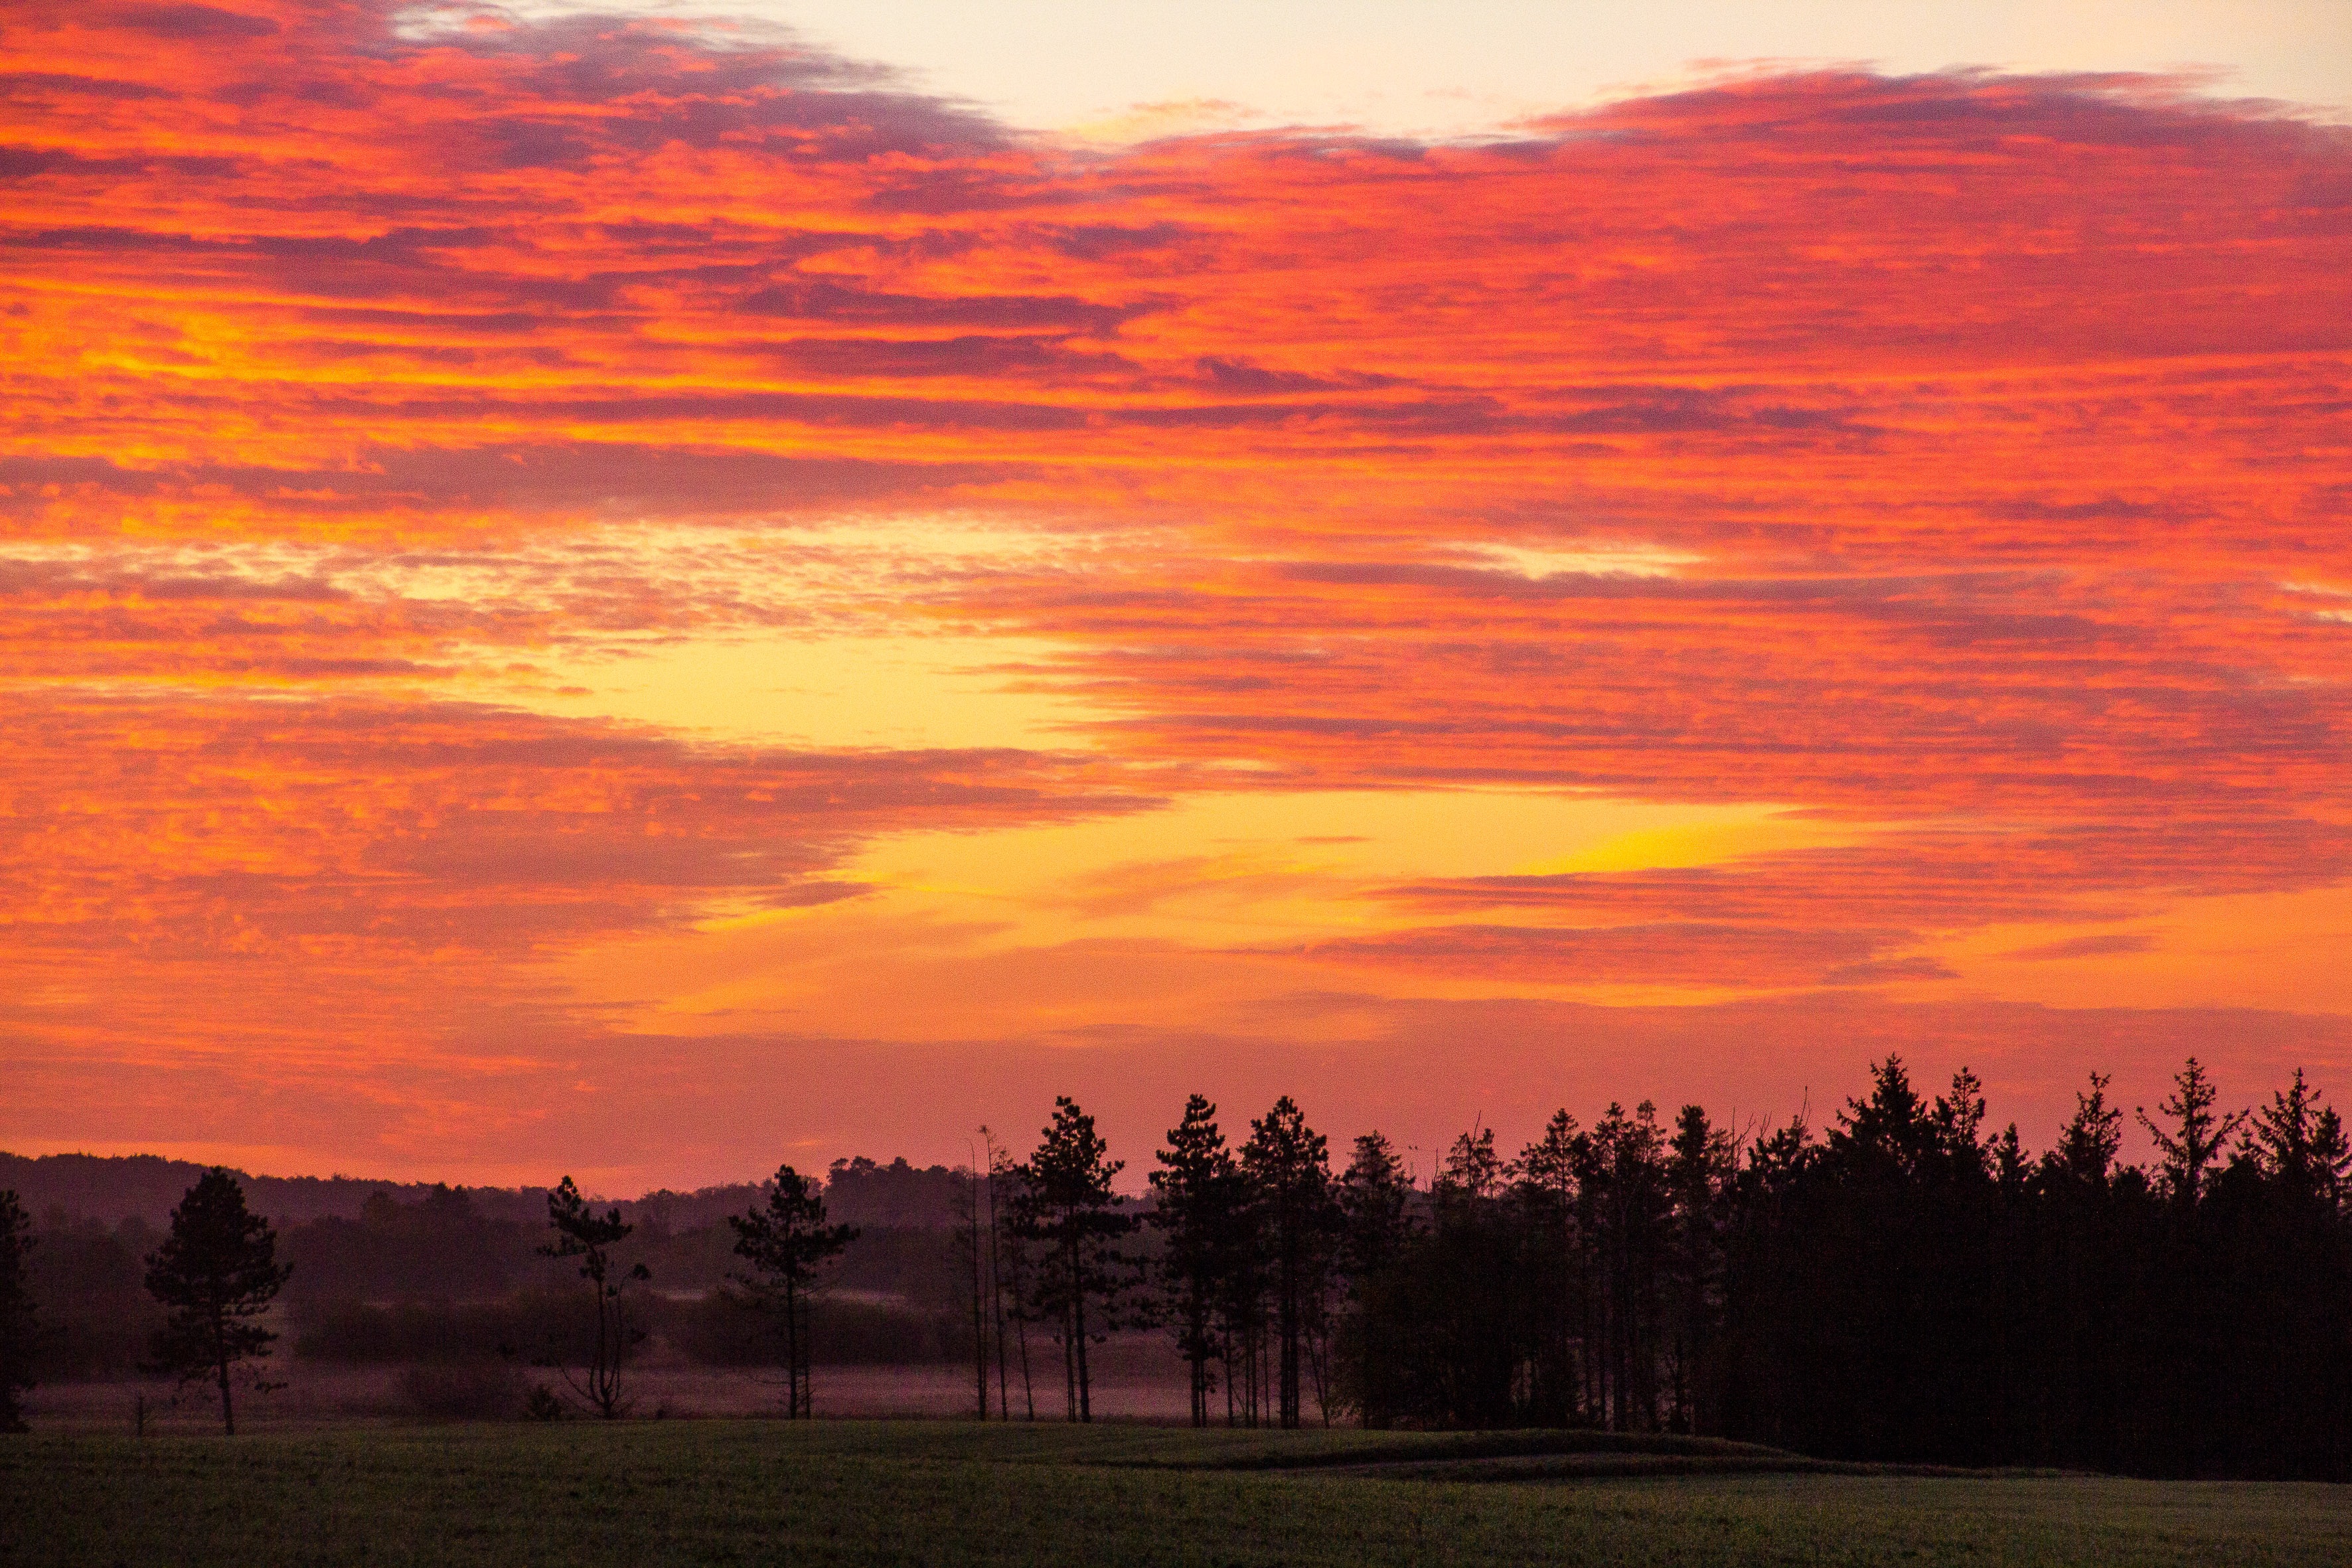
landscape, horizon, cloud, sky, sun, sunrise, sunset, field, prairie, morning, hill, dawn, dusk, evening, plain, trees, grassland, silhouettes, afterglow, morning sun, orange sky, red sky at morning, mosen